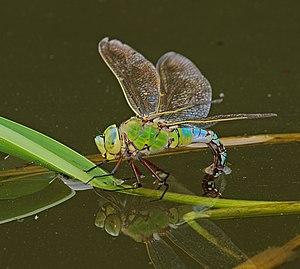
L'anax empereur, Anax imperator, est une des plus grandes espèces de libellules d'Europe. Elle appartient à la famille des Aeshnidae.